St Mary's Church, Redgrave

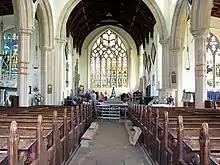
Interior looking east

Inside the church are tall five-bay arcades with pointed arches carried on quatrefoil piers. The hammerbeam roof in the nave dates from the 15th century, and is in ten bays. The chancel roof dates from the 19th century, and has six bays. The 16th-century vestry roof has a large central pendant. In the south wall of the chancel is a piscina and an elaborate triple sedilia. The sedilia is in Perpendicular style, and has canted canopies with lierne vaulting. There is another piscina in the south aisle. The north aisle contains a 14th-century octagonal font. On the wall of the aisle is a re-set section of a reredos dated 1709, an 18th-century painting of the Holy Family, and elaborately decorated boards inscribed with the Ten Commandments. The Commandments occupy two central panels, and are flanked by panels containing paintings of Moses and Aaron. On the floor beneath these objects is a long school desk carved with graffiti, and a 19th-century bier. Over the south doorway are the Royal Arms of Charles II in an oval frame. In the nave is a 15th-century iron-bound chest. The seating, the Gothic-style pulpit and the brass lectern all date from the 19th century. The stained glass in the east window is by T. Farrow of Diss, and is dated 1853. The glass in the aisles is from a later date.